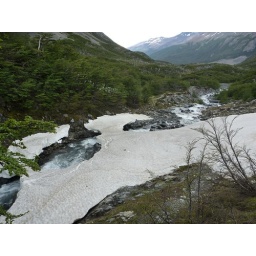
Snow bridge over river